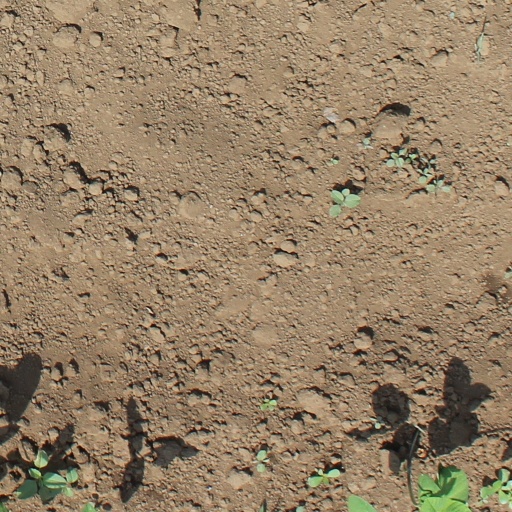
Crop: soybean